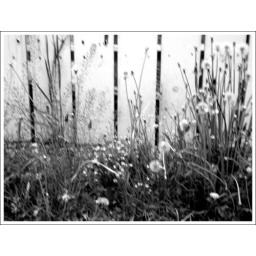
fence and fluff in black and white